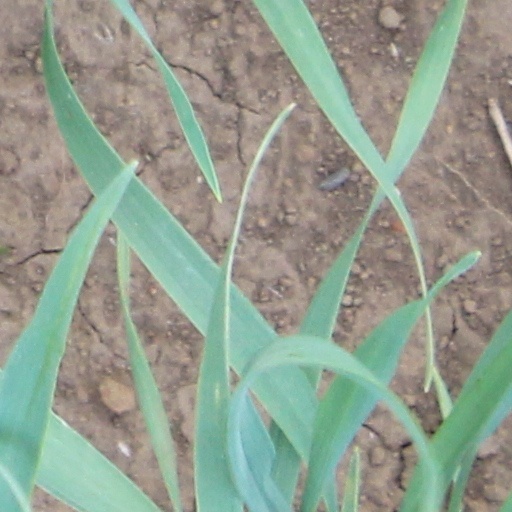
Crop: wheat